Papilio glaucus

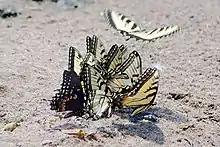
Group of male eastern tiger swallowtails puddling, including a male eastern black swallowtail

"P. glaucus" is found in the eastern United States from southern Vermont to Florida west to eastern Texas and the Great Plains. It is common throughout its range, although is rarer in southern Florida and absent from the Florida Keys. In 1932, a single specimen was collected in County Wicklow, Ireland. It is believed to have been an accidental introduction from North America.